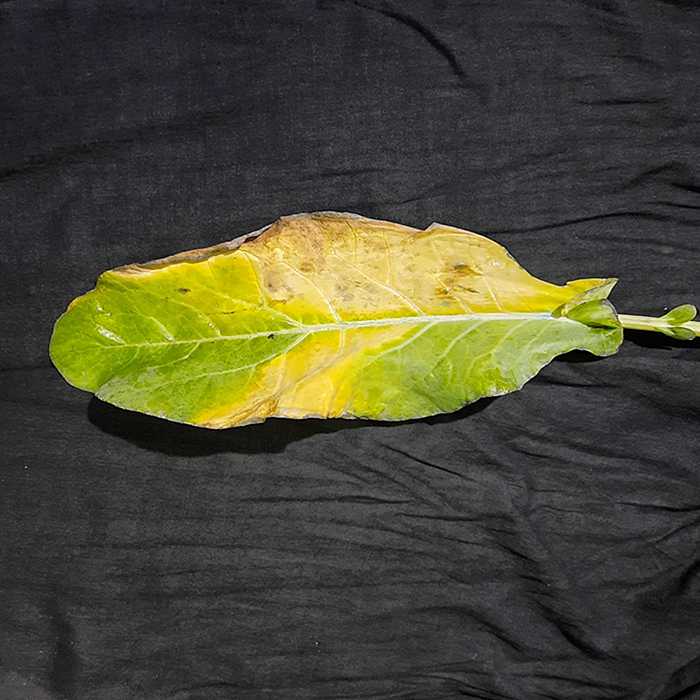
Plant: Cauliflower
Label: Black Rot